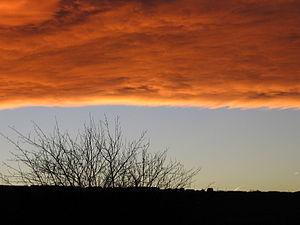
Le Chinook est un vent de type Foehn que l'on retrouve du côté est des montagnes Rocheuses en Amérique du Nord lorsque la circulation atmosphérique dans la couche sous 8 km d'altitude est plus ou moins perpendiculaire à la chaîne et assez forte pour vaincre toute inversion qui se trouverait du côté ouest.
Calgary est la plus grande ville de la province canadienne de l'Alberta. Elle est située dans le sud de la province, dans une région de collines et de plateaux à environ 45 km à l'est-sud-est des montagnes Rocheuses. Elle se trouve à 281 km au sud d'Edmonton, à 669 km à l'ouest de Regina, à 673 km à l'est-nord-est de Vancouver et à 2 708 km à l'ouest-nord-ouest de Toronto.Troisième ville du Canada par le nombre d'habitants, elle comptait, selon le recensement de 2014, 1 195 194 habitants. Sa région économique compte quant à elle 1 511 800 habitants, ce qui en fait la première d'Alberta devant Edmonton. Le « corridor Calgary-Edmonton » est la région urbaine la plus peuplée entre Toronto et Vancouver. Elle tire son nom d'une plage située sur l'île de Mull en Écosse. Les habitants de Calgary sont appelés « Calgariens ».